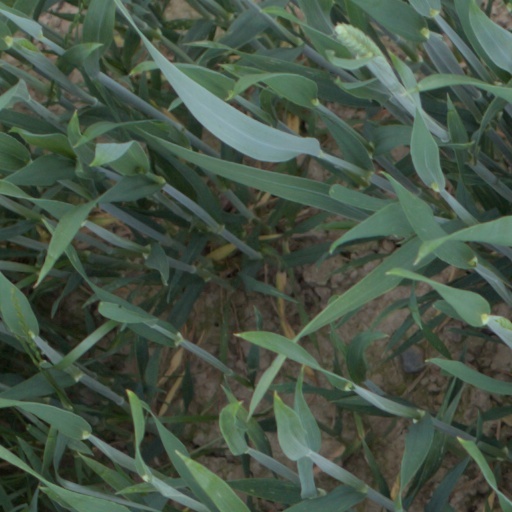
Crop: wheat